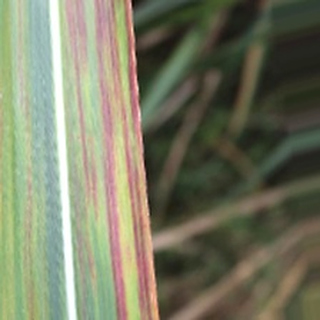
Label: sugarcane_bacterial_blight